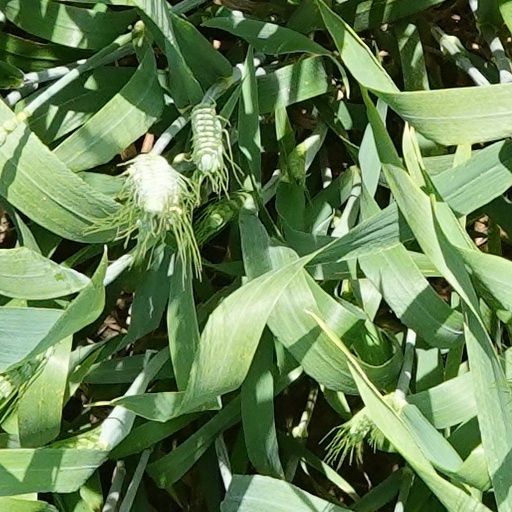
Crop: wheat